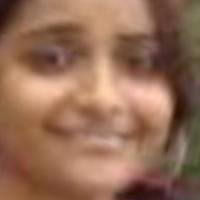
Age group: age 21-30